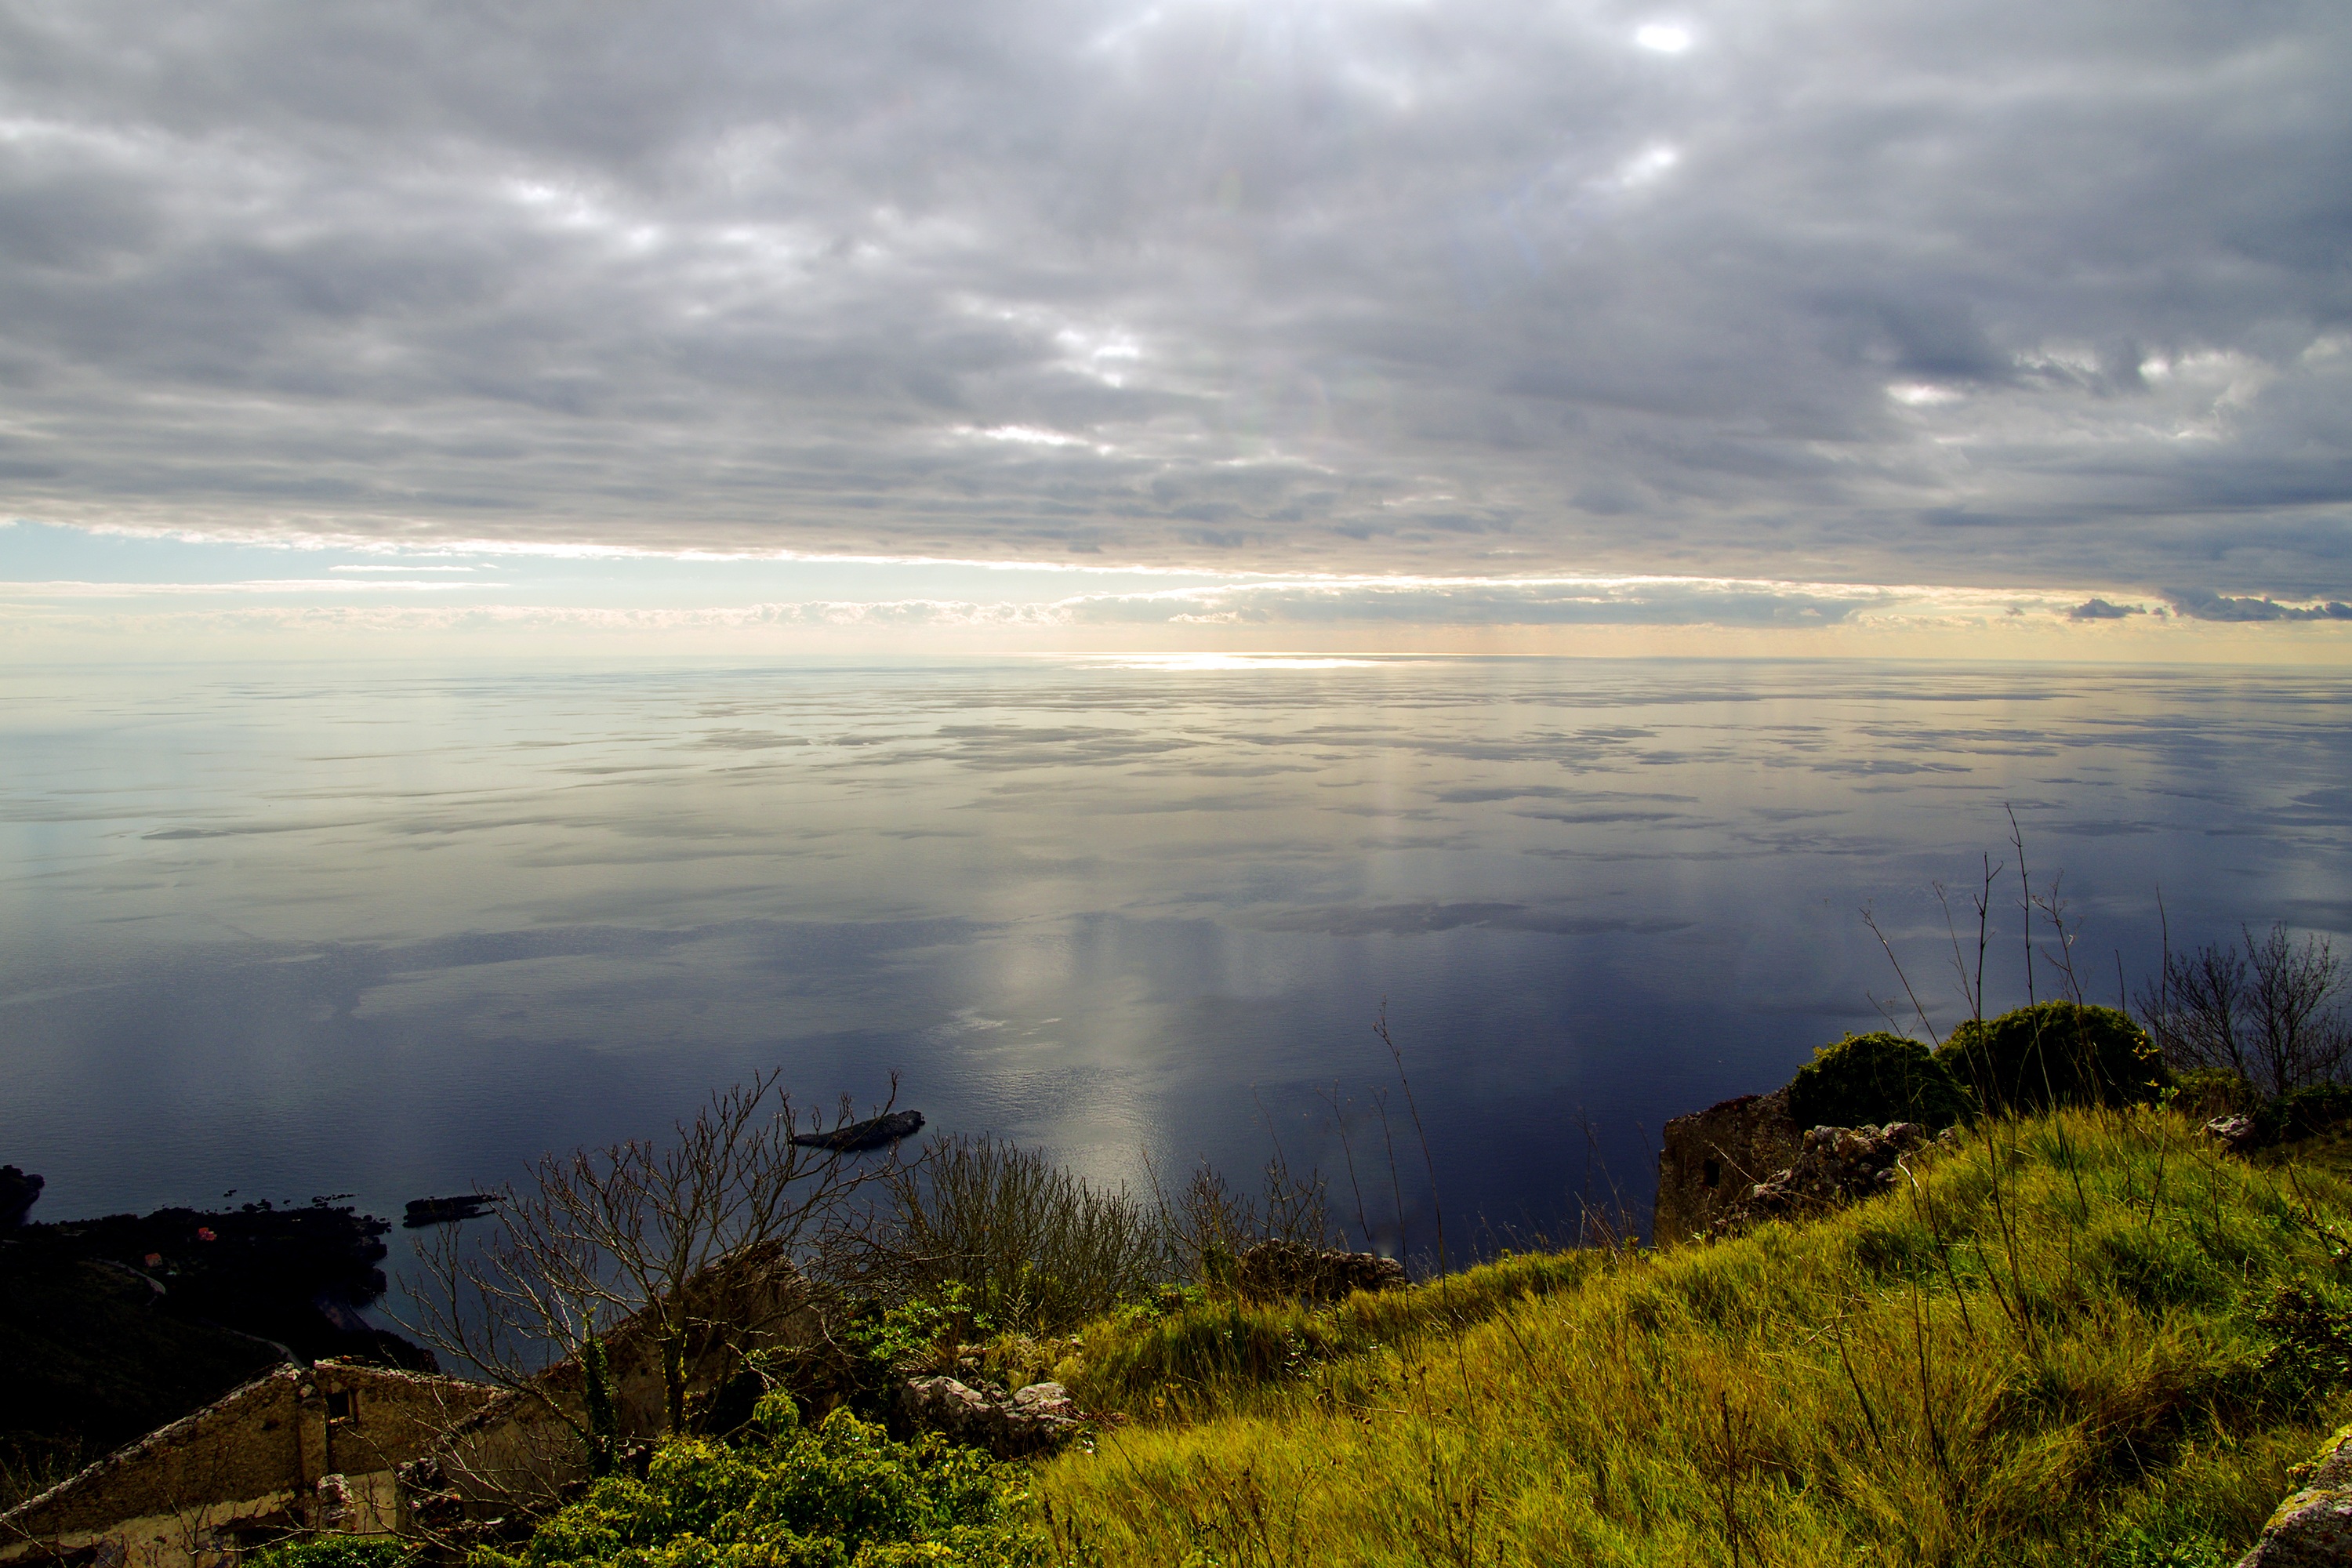
landscape, sea, coast, nature, ocean, horizon, mountain, cloud, sky, sunrise, sunset, sunlight, morning, hill, shore, lake, dawn, cliff, dusk, evening, reflection, weather, italy, blue, reservoir, clouds, wetland, basilicata, habitat, noon, loch, meteorological phenomenon, natural environment, atmospheric phenomenon, maratea, monte san biagio